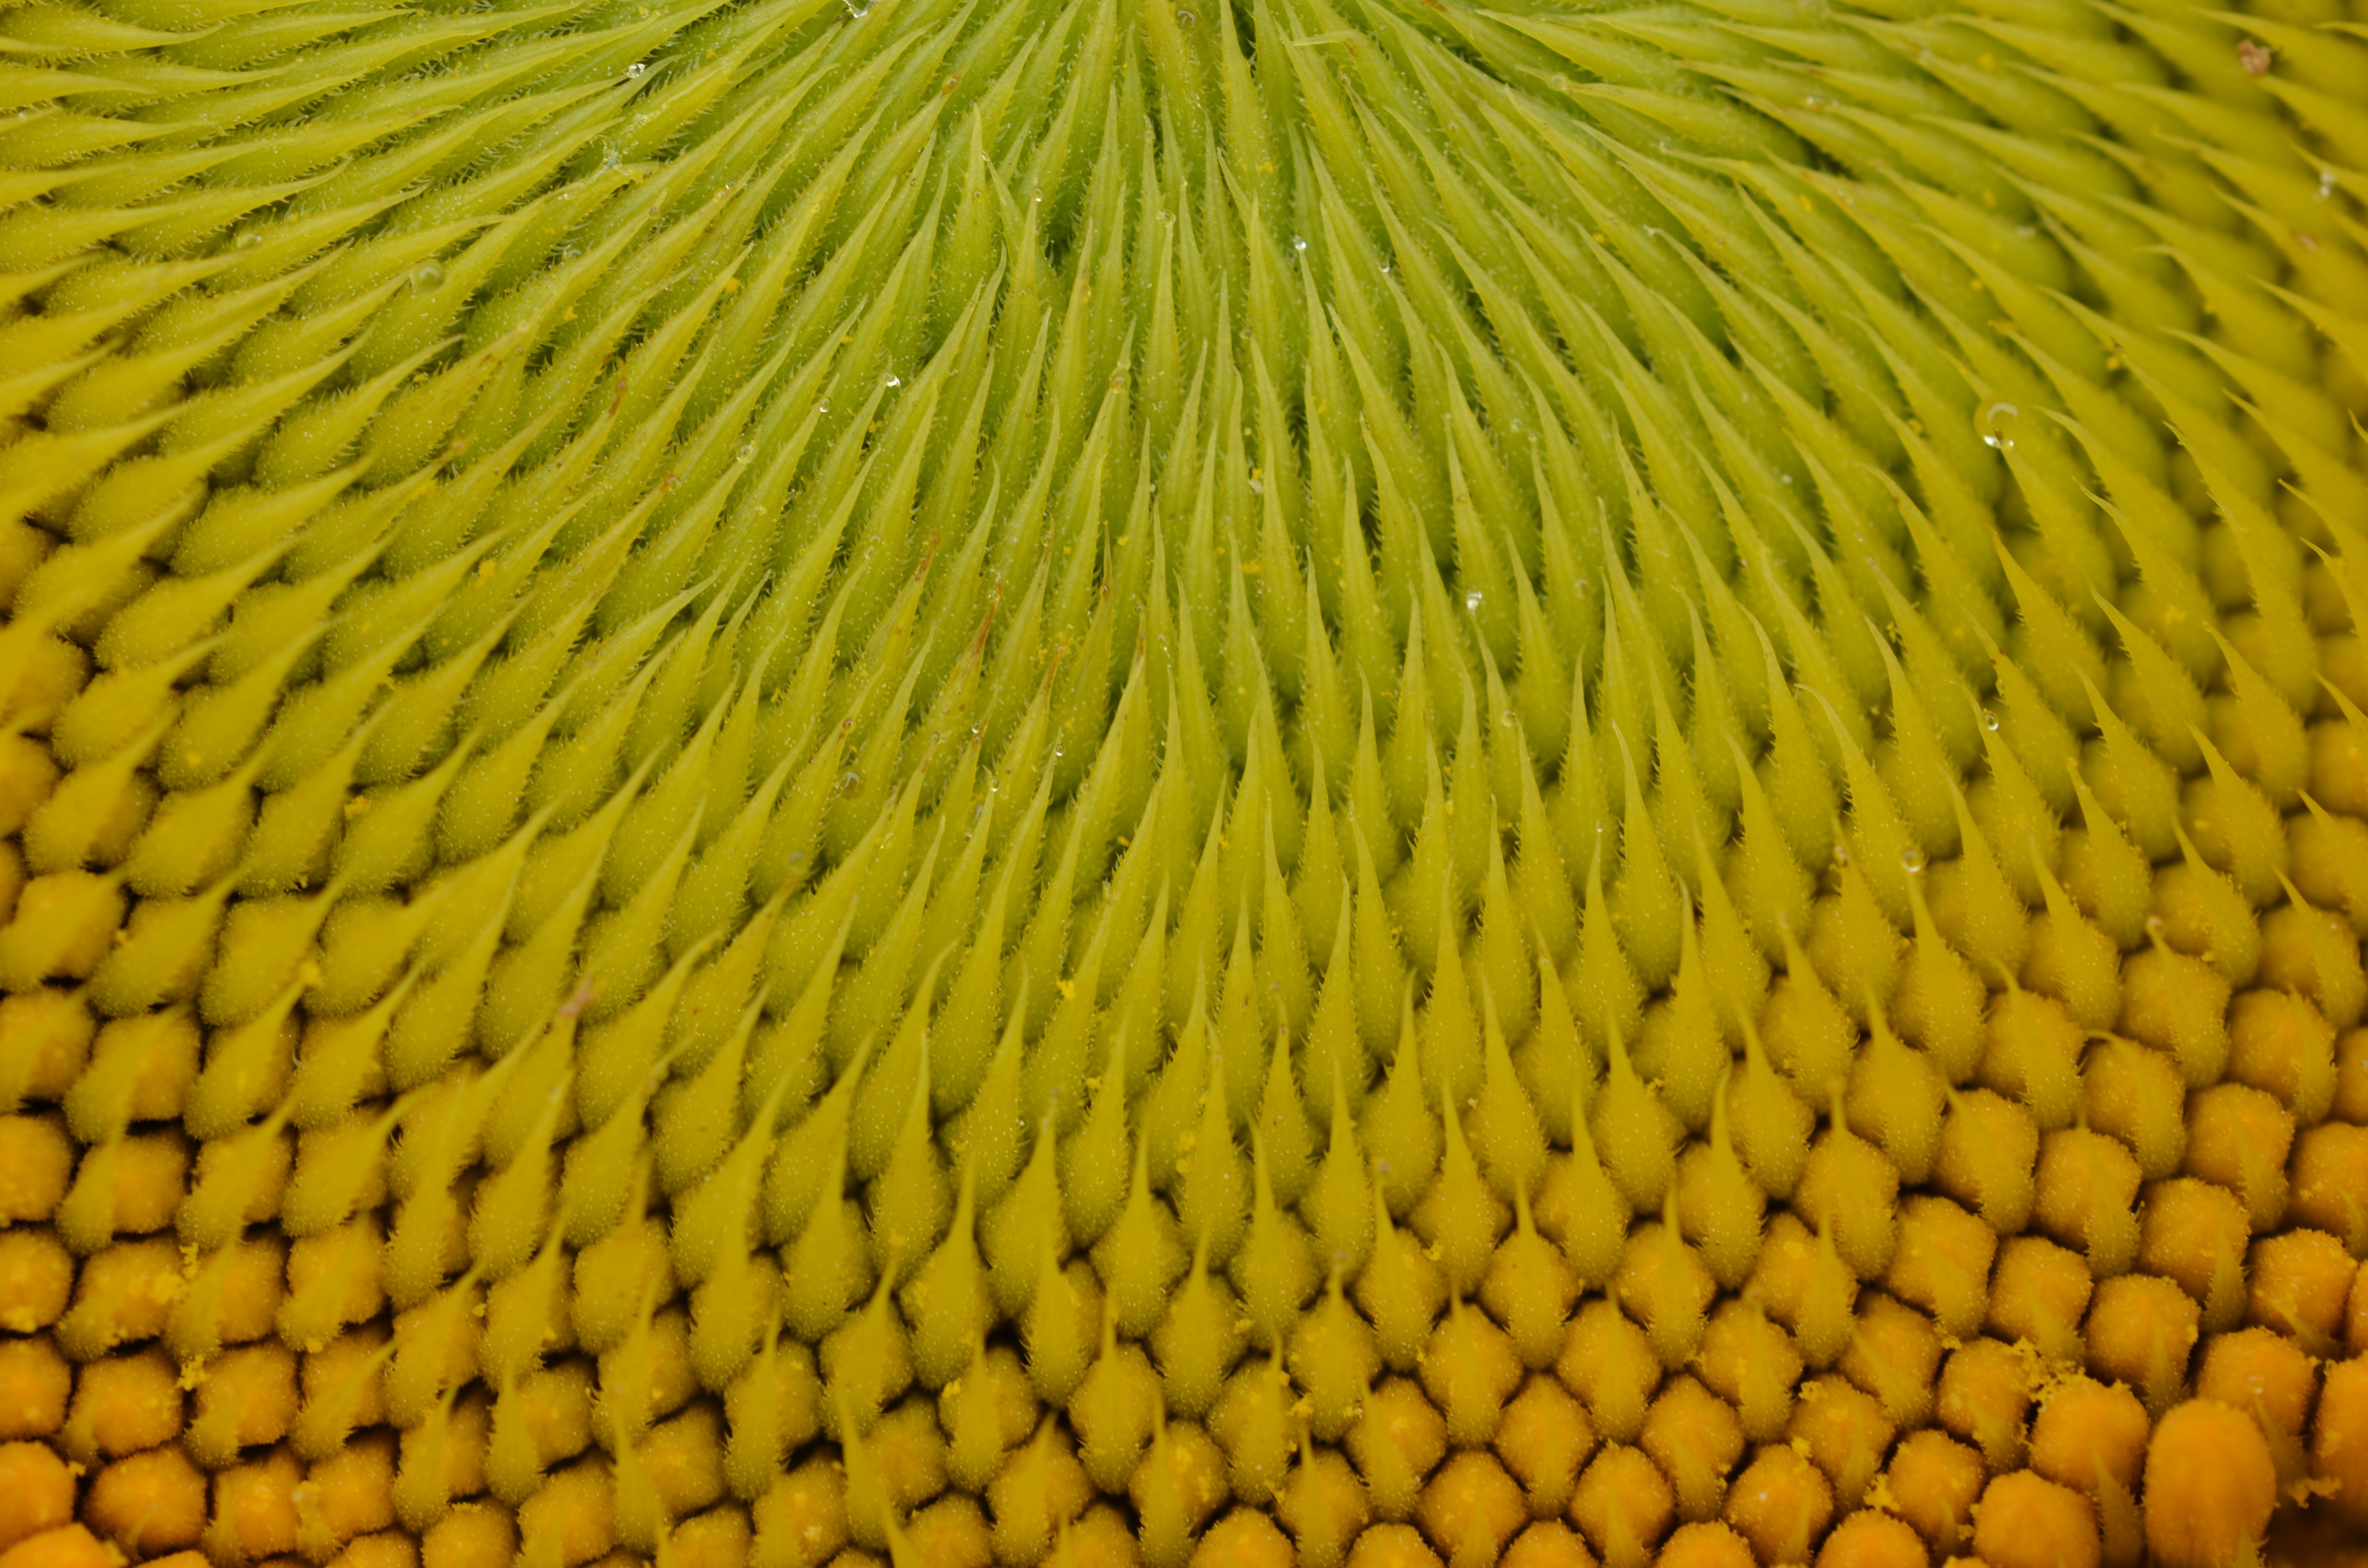
nature, grass, blossom, plant, leaf, flower, bloom, summer, pattern, pollen, food, green, produce, crop, yellow, agriculture, flowers, close up, sun flower, sunflower seeds, macro photography, flooring, flowering plant, grass family, land plant